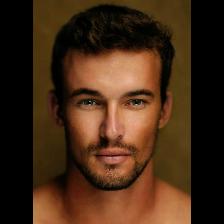
Label: Human